Timofey Kritsky

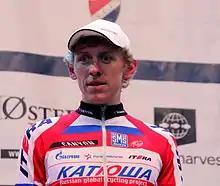
Kritsky in 2013.

Timofey Viktorovich Kritsky (born 24 January 1987) is a Russian former professional road cyclist, who rode professionally between 2010 and 2014 for the , and teams.